Boston Non-importation agreement

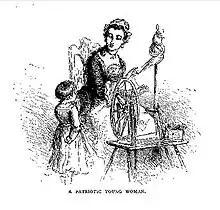
A Patriotic Young Woman

Even though the participation of Sons of Liberty is undeniable to the matters of non-importation agreements, they were not the only ones who opposed British rule.